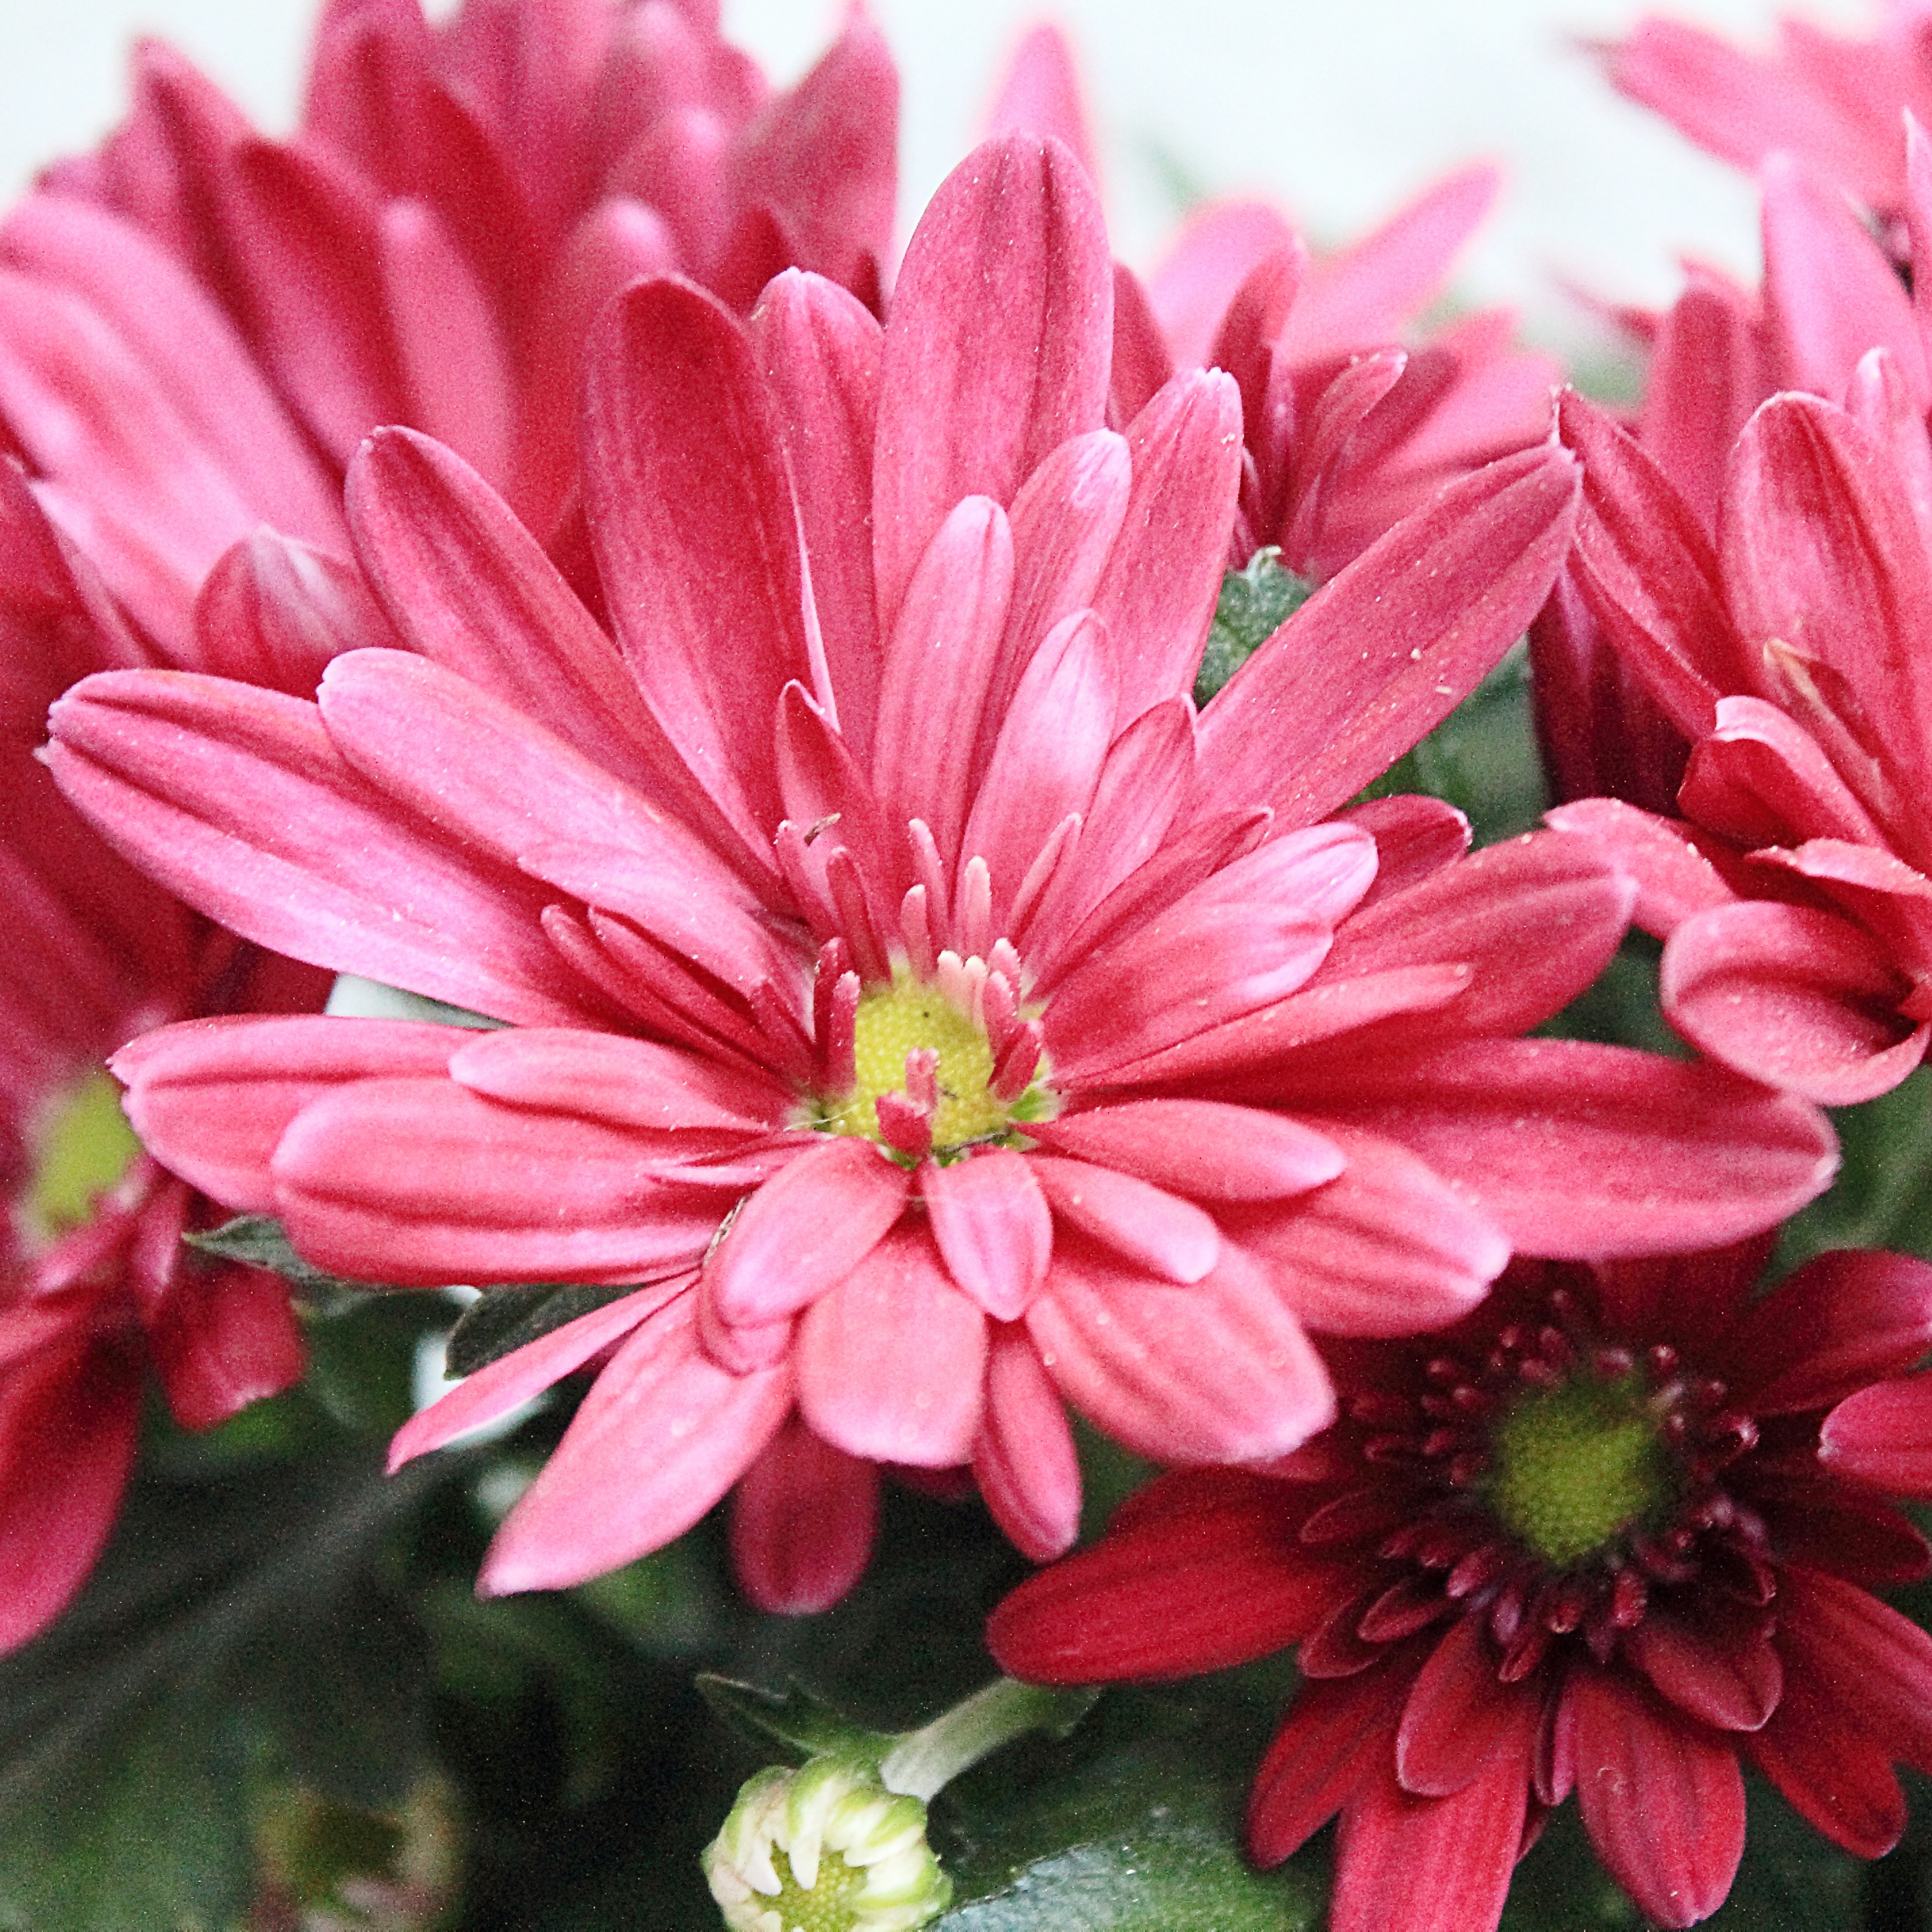
blossom, plant, flower, petal, bloom, red, autumn, pink, flora, dahlia, aster, autumn flowers, macro photography, fall asters, flowering plant, daisy family, annual plant, land plant, chrysanths